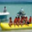
Label: ship